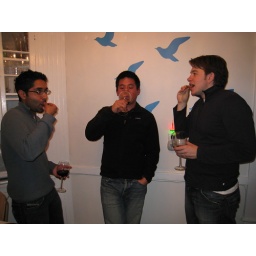
The Christmas season in Boston, complete with tree decorating and a special house party